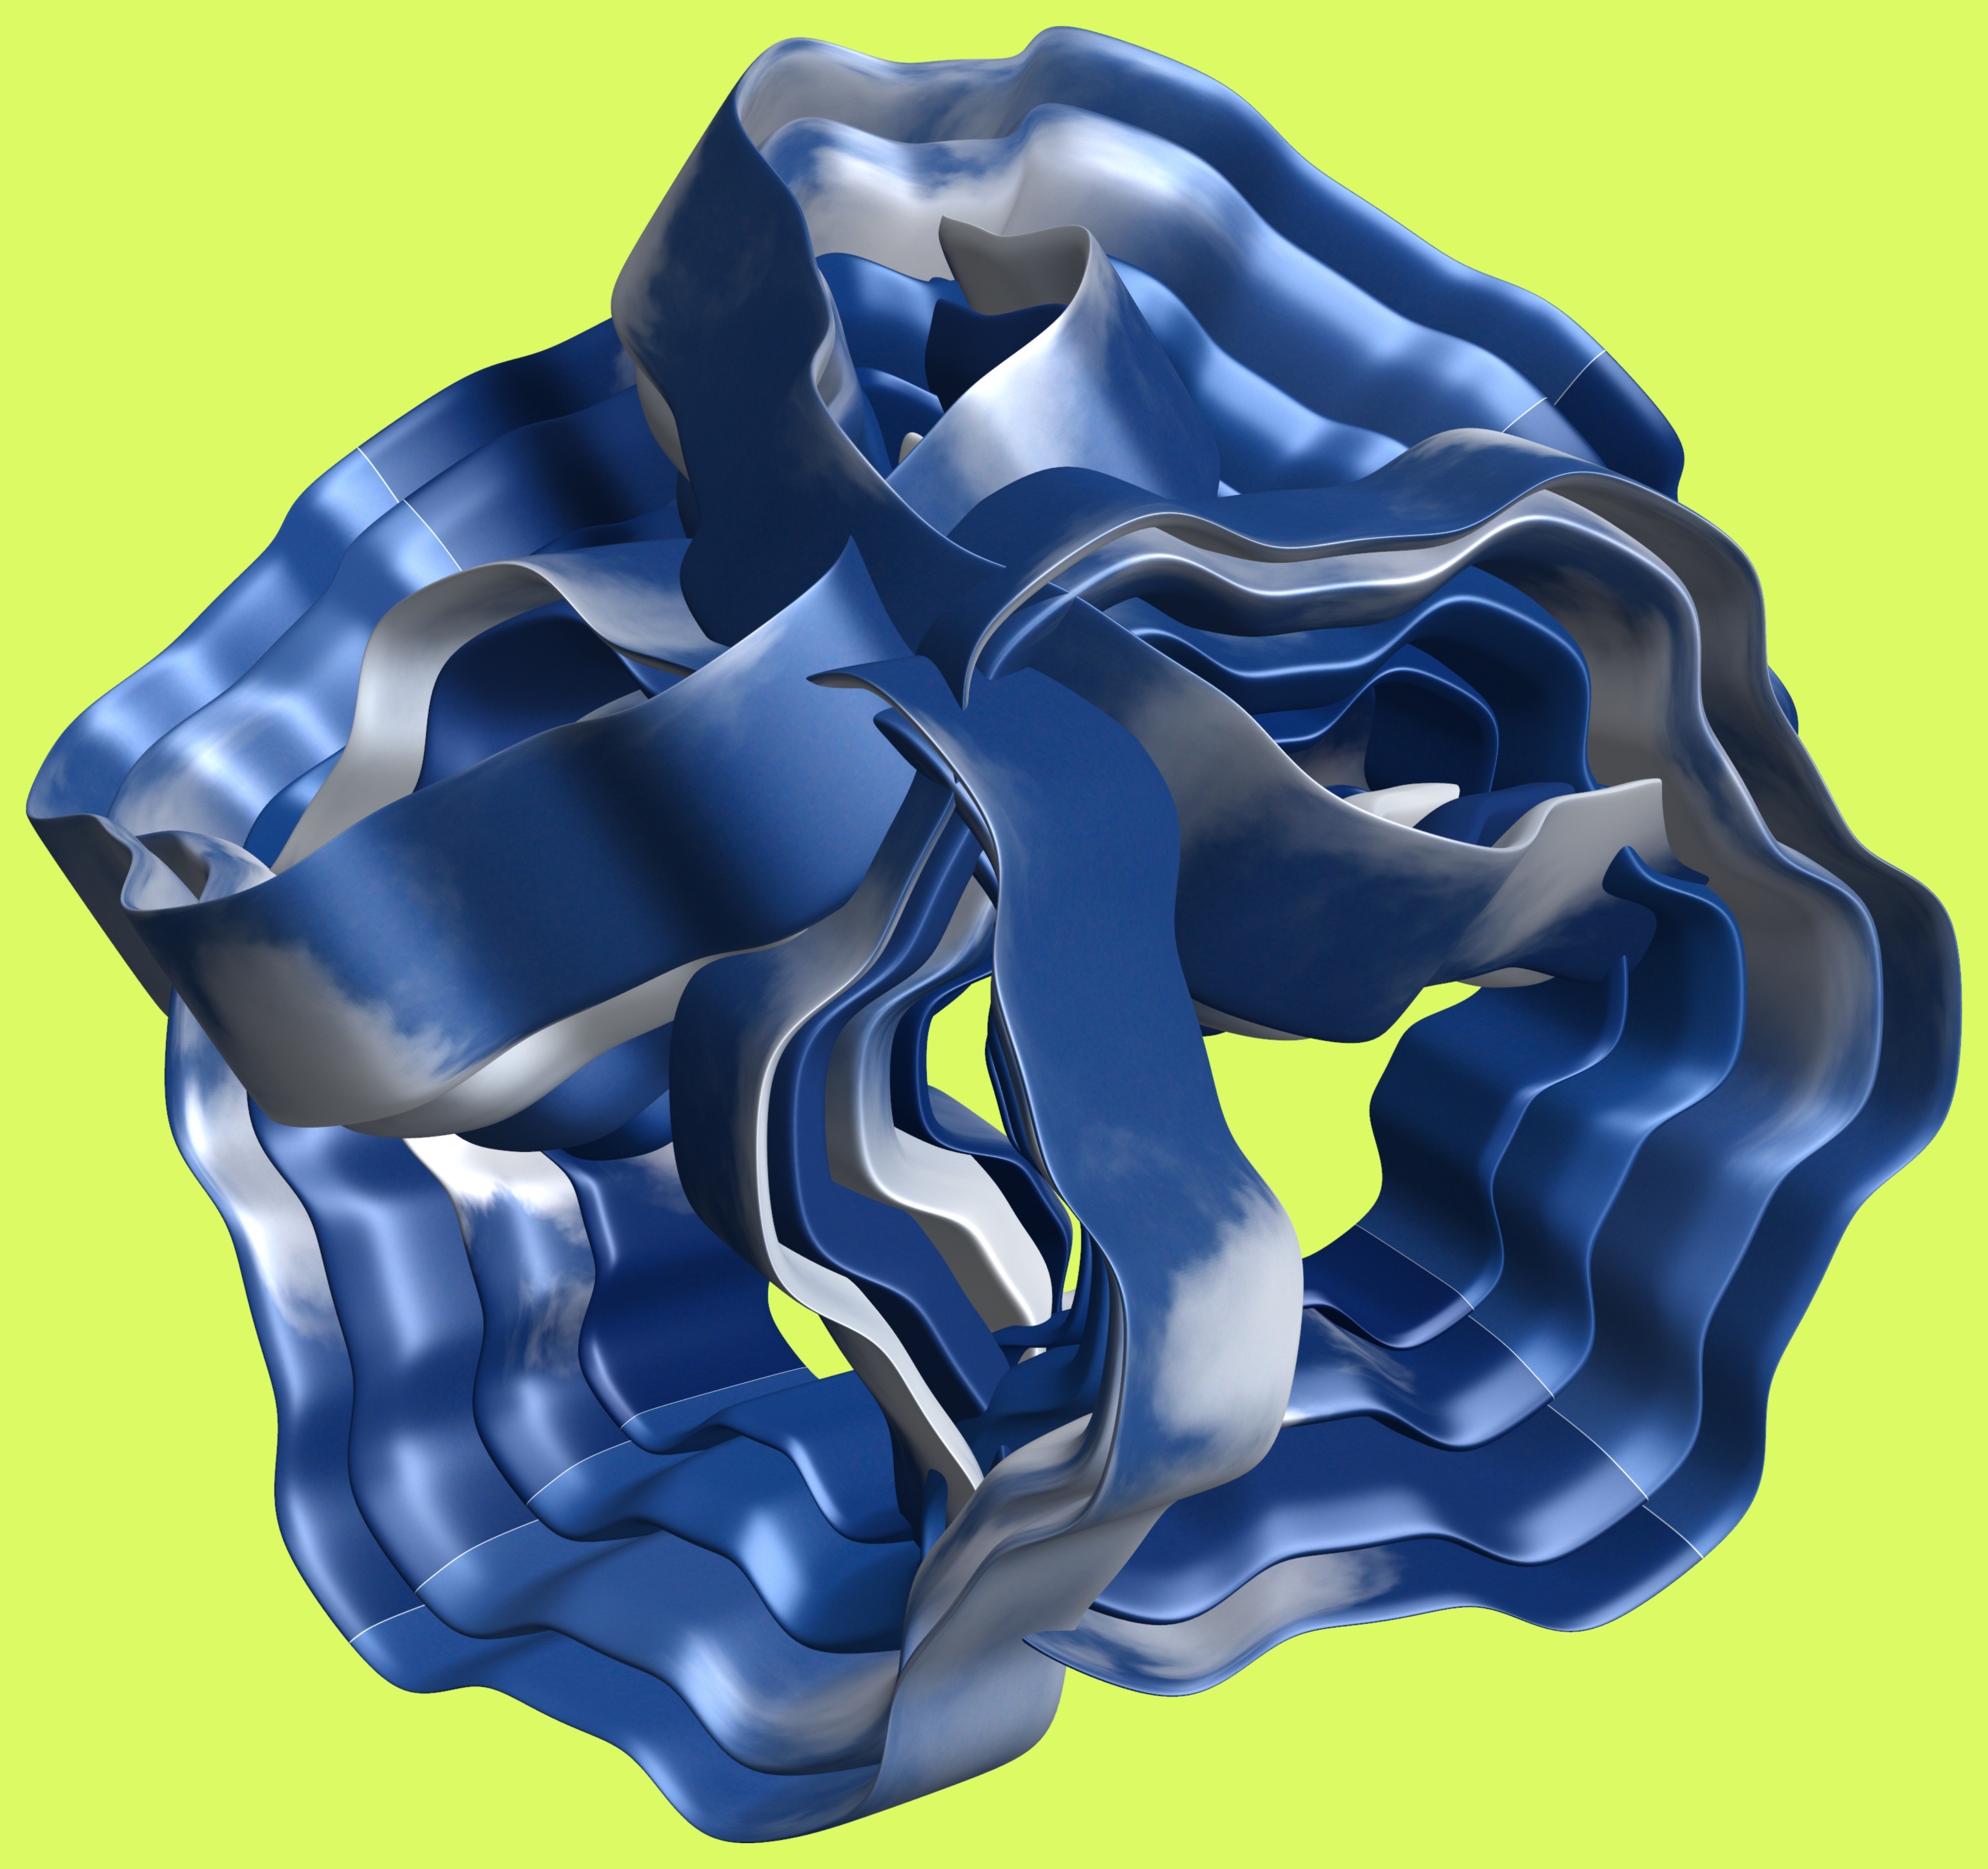
structure, texture, flower, petal, pattern, human body, illustration, design, symmetry, 3d, graphic, organ, torus, mathematica, cg, parametricplot3d, code, program, algorithm, mapping